Râperie

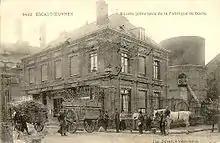
Gate of the Sucrerie d'Escaudœuvres

The introduction of the râperie led to a profound change in the sugar industry, in particular in France and southern Belgium. The small râperies eliminated the high transport cost of sugar beet in areas that had no waterways. The convoys of wagons were replaced by hydraulic transport by pumps or gravity. This greatly increased the area from which a beet sugar factory could process sugar beet.